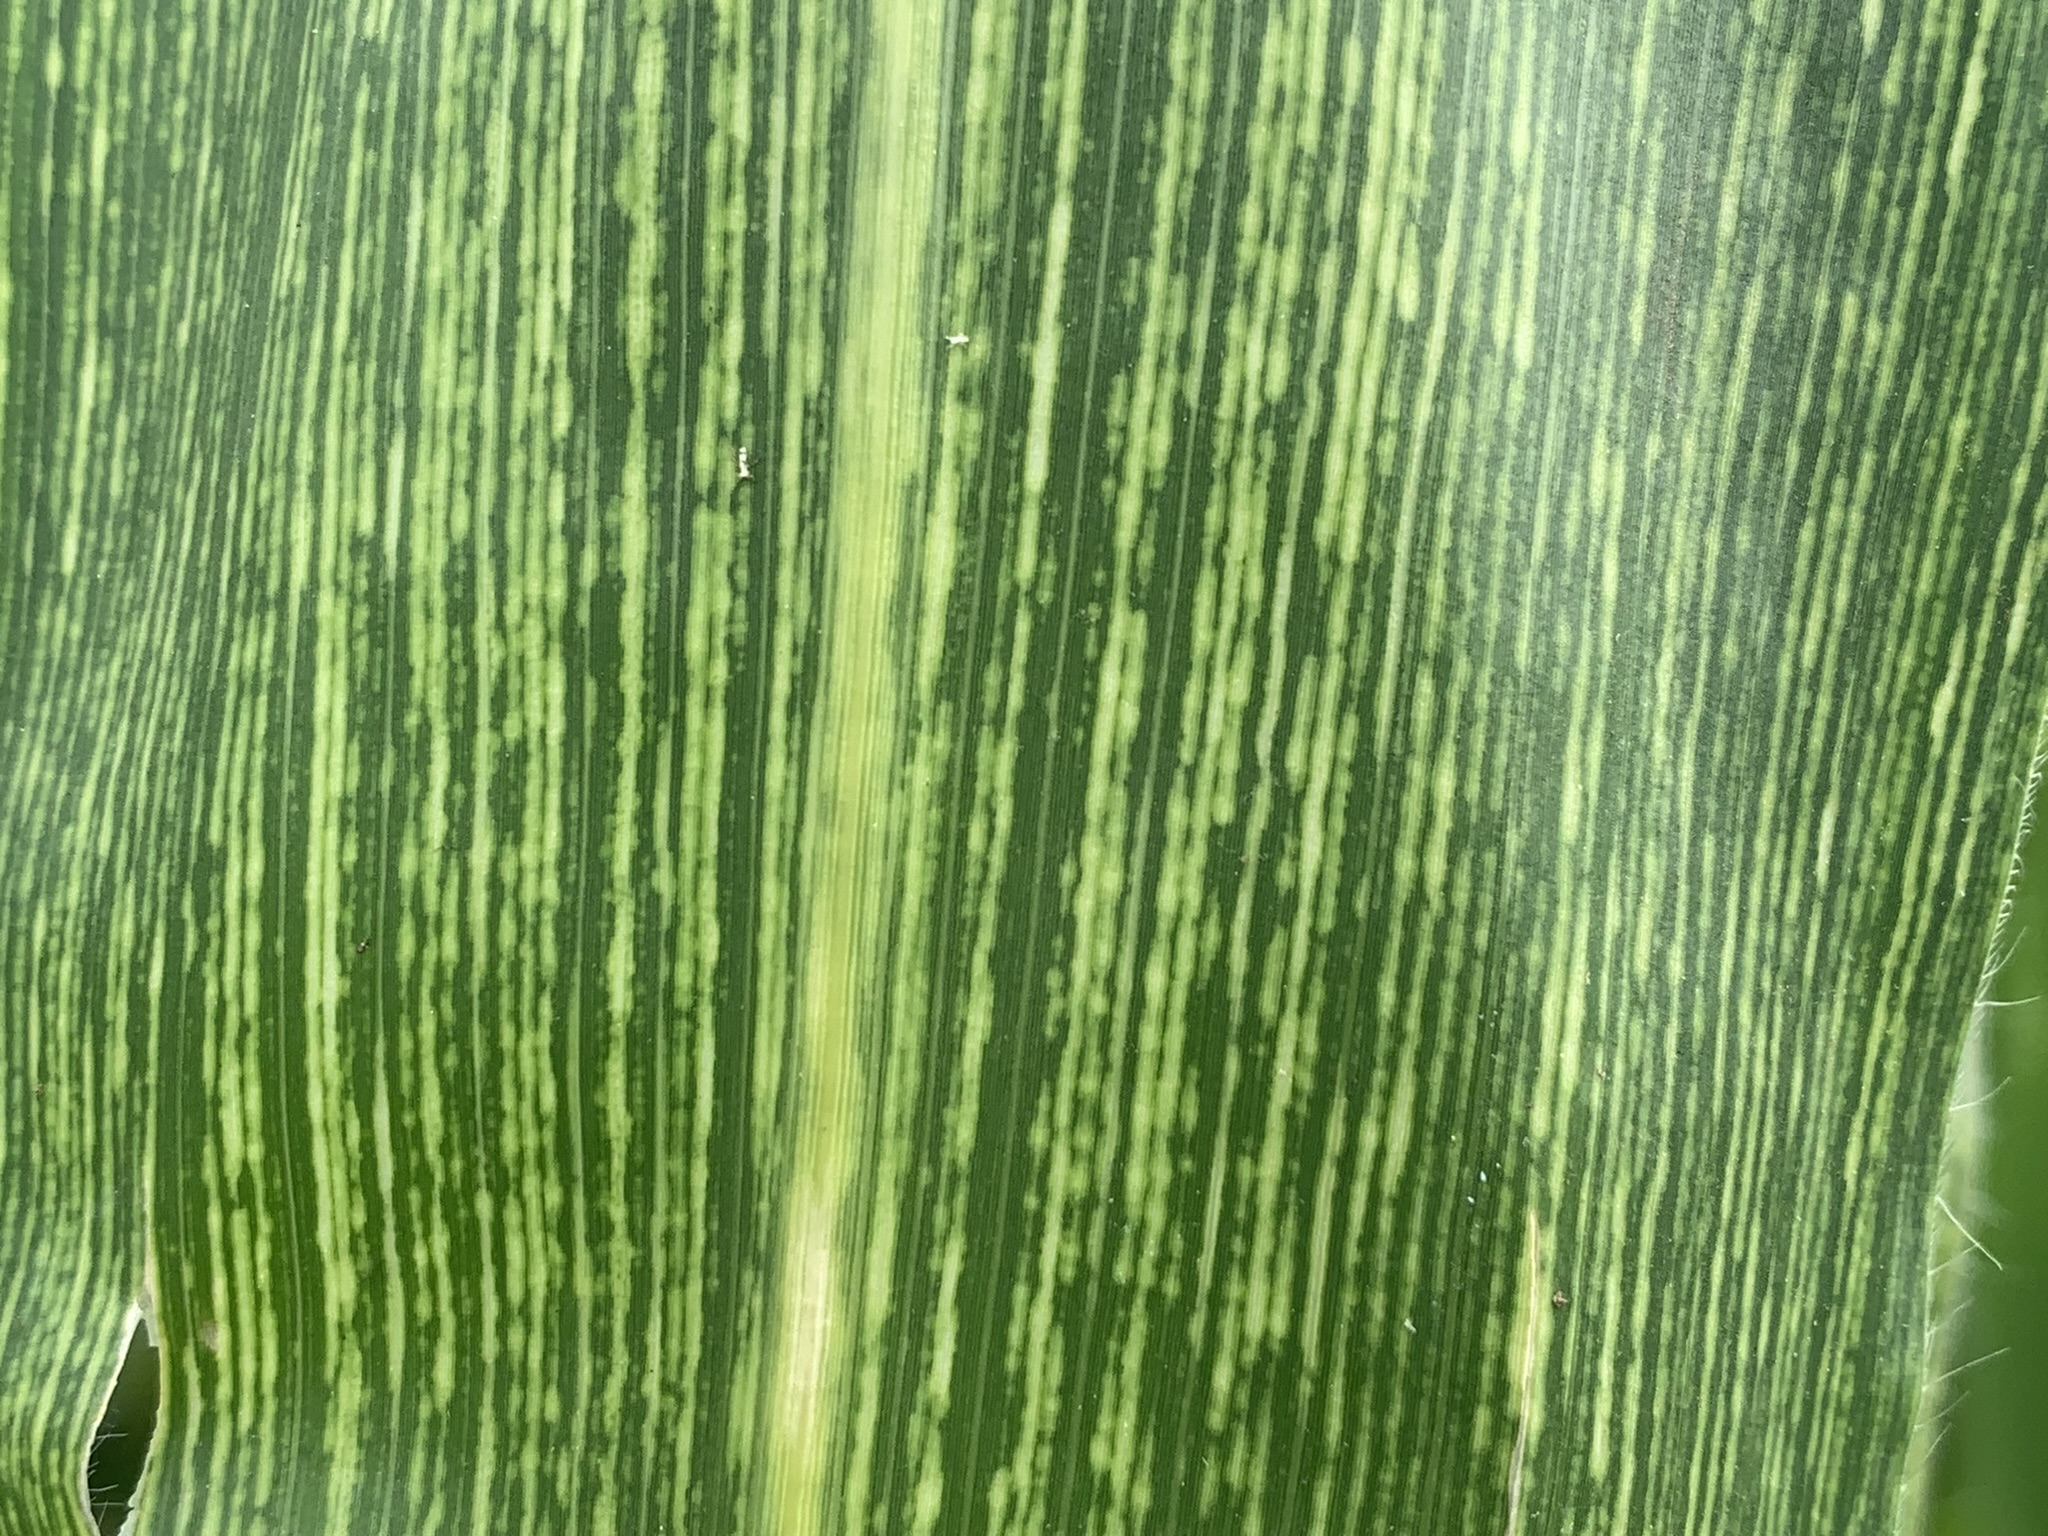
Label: MSV